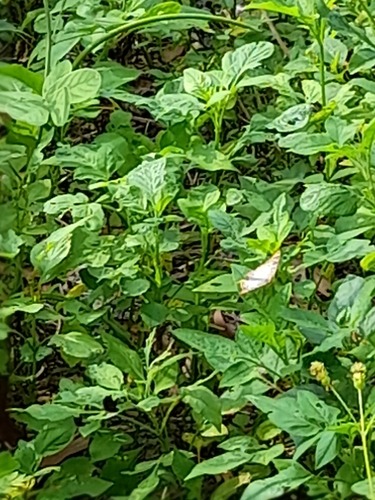
Scientific name: Anartia jatrophae
Common name: White peacock
Family: Nymphalidae
Order: Lepidoptera
Pollinator type: Primary pollinator
Habitat: Gardens, parks, and open areas
Geographic range: Southern United States to Argentina
Conservation status: Least Concern